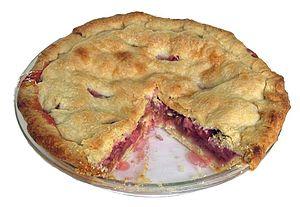
La rhubarbe est le nom commun d'une trentaine d'espèces de plantes herbacées vivaces de la famille des Polygonacées.